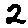
Label: 2